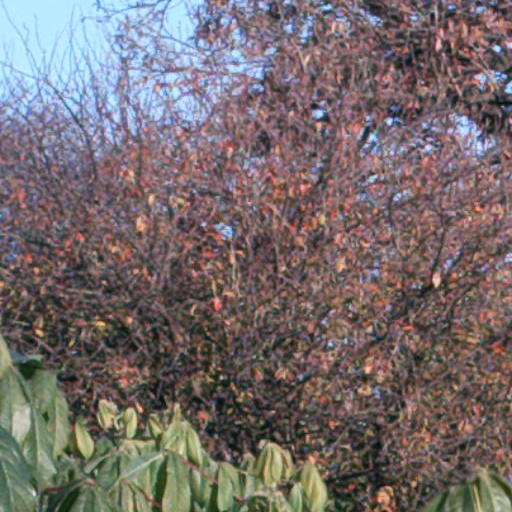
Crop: cassava